Norwegian cuisine

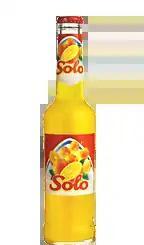
Solo soda water in a glass bottle

The largest local soda brand is Solo, which was the first soda brand in Norway, introduced in 1934. Other sodas from Norway that are popular include, Urge, E. C. Dahls Brewery's ginger beer, which was created as a drink for sodd, and sodas from Oskar Sylte Mineral Water Company, such as «Brus med ananassmak» (soda with pineapple taste) and «Brus med pæresmak» (soda with pear taste). During Christmas season, it's normal to find "Julebrus" (Norwegian for "Christmas soda").